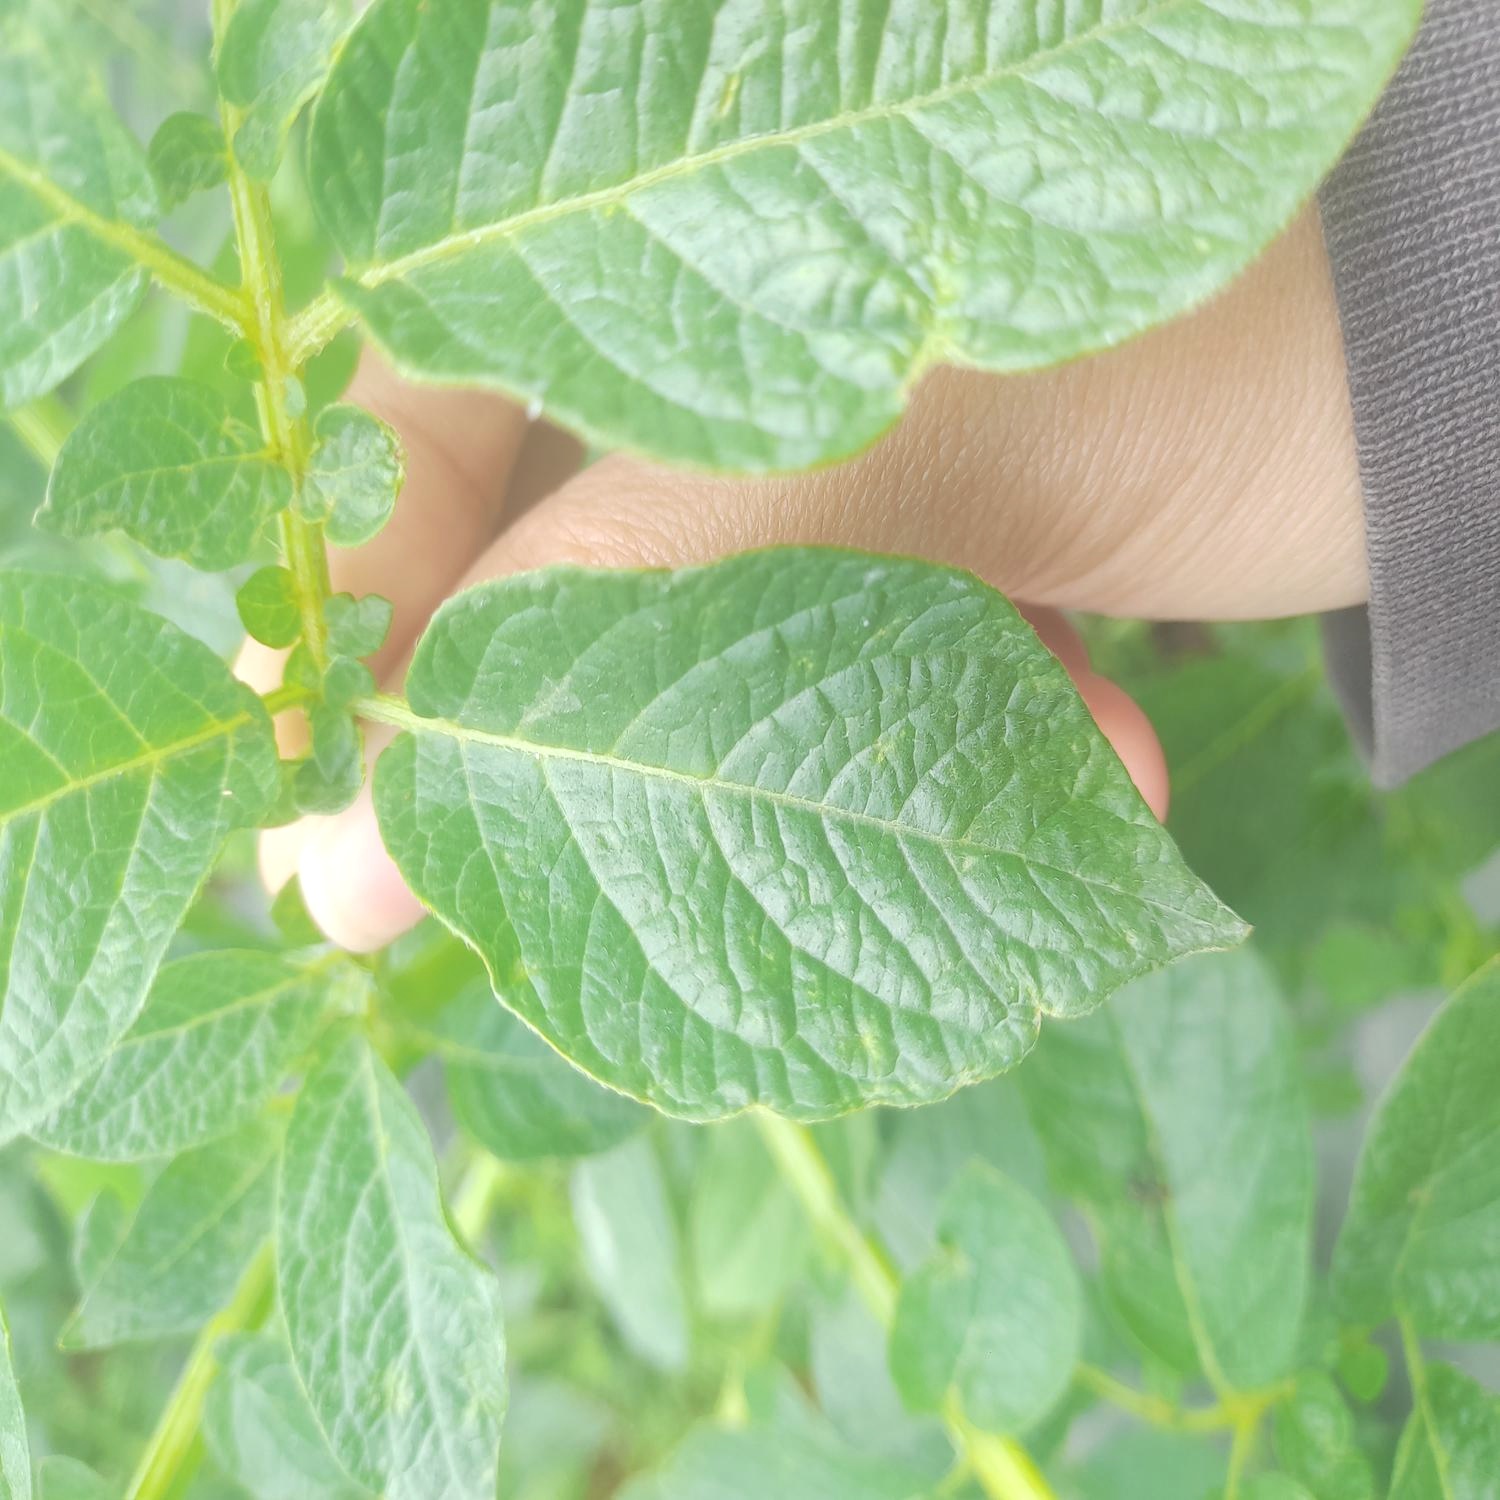
Etiqueta: Virus